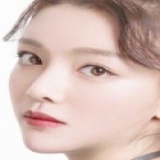
diễn viên Vương Tử Văn